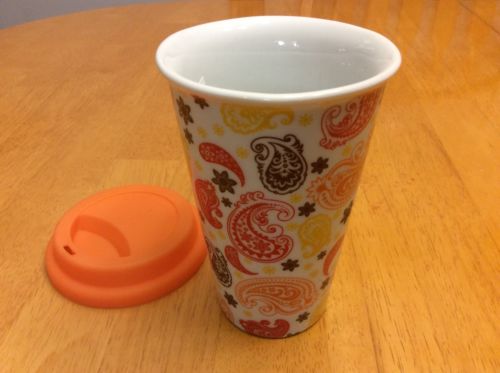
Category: mug